Leipzig Markt station

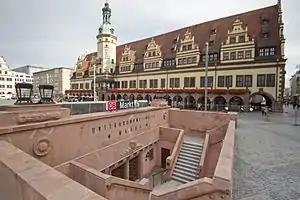

Leipzig Markt is a central railway station in the city of Leipzig, Germany. It was built as part of the Leipzig City Tunnel project and opened on 15 December 2013, enabling passengers to travel directly by rail from Leipzig Hauptbahnhof to the Markt square and the city centre.